Mark Gregory Hambley

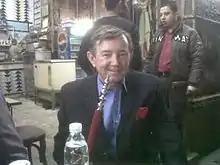
Mark G. Hambley in Benghazi

Mark Gregory Hambley (born February 12, 1948, in Boise, Idaho) is an American diplomat. During 32 years in the U.S. diplomatic service, Hon. Mark G Hambley served in fourteen different postings, many of them in Middle Eastern countries, including as U.S. Ambassador in Qatar and, later, in Lebanon and as the U.S. Consul General in Alexandria, Egypt, and in Jeddah, Saudi Arabia. Hambley was also posted in Saudi Arabia during the November 1979 Grand Mosque seizure. Other assignments took him to Vietnam, Yemen, Jordan, Tunisia and Libya during periods of war, coups, and civil unrest.